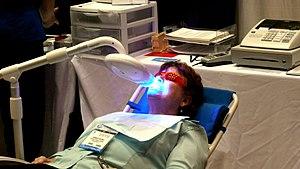
Le blanchiment dentaire ou plutôt éclaircissement dentaire permet d'éclaircir la teinte des dents. Cette technique consiste à utiliser un agent de blanchiment qui traverse l'émail, partie extérieure de la couronne et pénètre au niveau de la dentine. Cet agent est un ion oxygène qui peut être obtenu à partir de différents produits. Cet ion oxygène agit alors sur les liaisons des chromophores et, en oxydant la matière organique, permet d'éclaircir la dent.